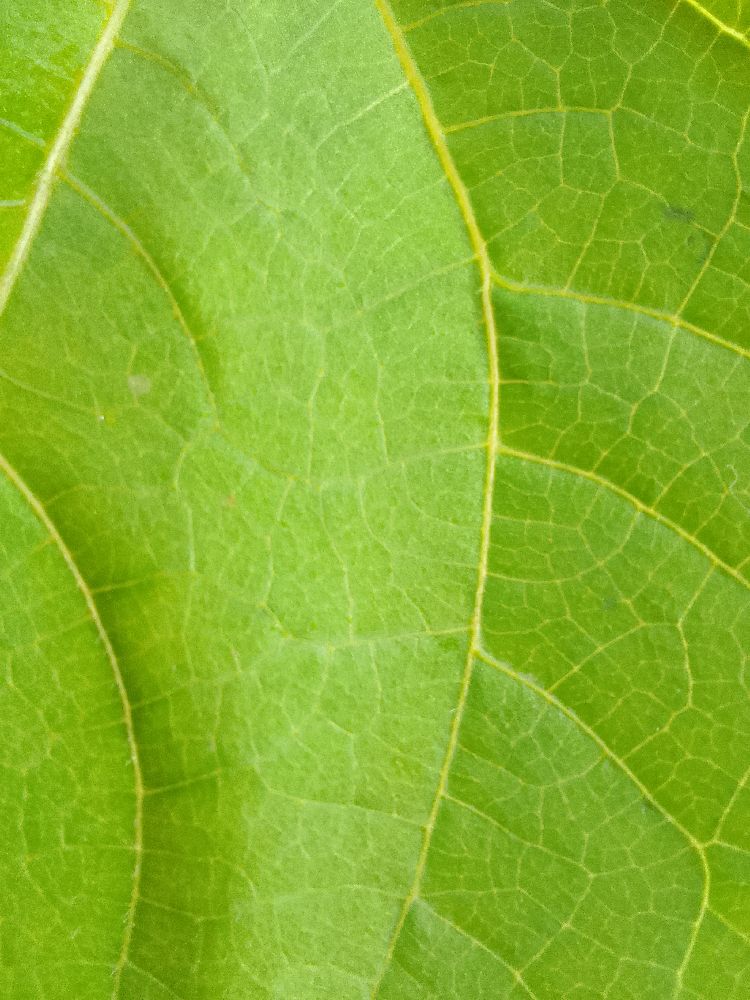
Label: healthy